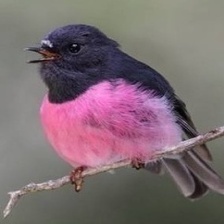
Species: PINK ROBIN
Scientific name: PETROICA RODINOGASTER
ImageNet parent category: robin